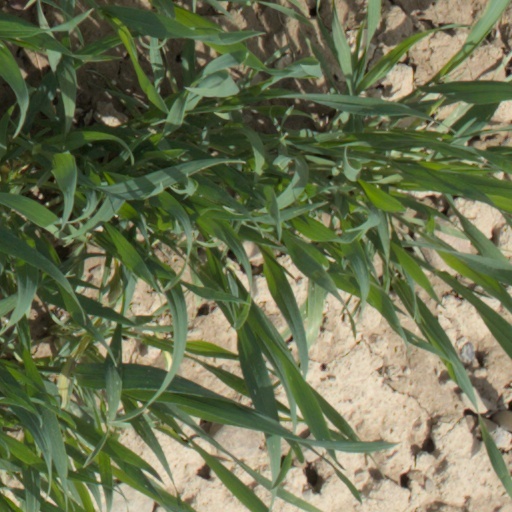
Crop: wheat